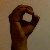
The image shows a hand gesture representing the letter 'O' in Indian Sign Language.